Neon Genesis Evangelion

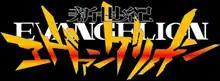
The series' logo, as shown in its opening.

, also known as Evangelion, Eva, or with the acronym "NGE", is a Japanese anime television series produced by Gainax and Tatsunoko Production, and directed by Hideaki Anno. It was broadcast on TV Tokyo and its affiliates from October 1995 to March 1996. The story, set fifteen years after a worldwide cataclysm in the futuristic fortified city of Tokyo-3, follows protagonist Shinji Ikari, a teenage boy who is recruited by his father Gendo Ikari to the mysterious organization Nerv. Shinji must pilot an Evangelion, a giant biomechanical mecha, to fight beings known as Angels.